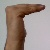
The image shows a hand gesture representing a space in Indian Sign Language.